Lake Kemijärvi

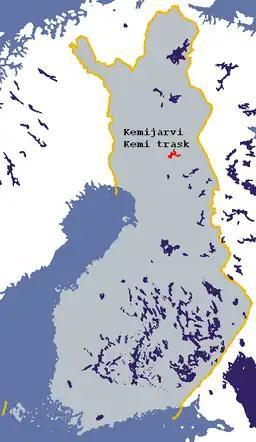

Kemijärvi is a lake in the town of Kemijärvi, northern Finland.